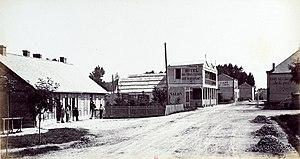
Auguste-Henri Jacob, dit le zouave Jacob, né le 6 mars 1828 à Saint-Martin-des-Champs et mort le 23 octobre 1913 à Paris, est un guérisseur français célèbre à Paris sous le Second Empire.